Irgun

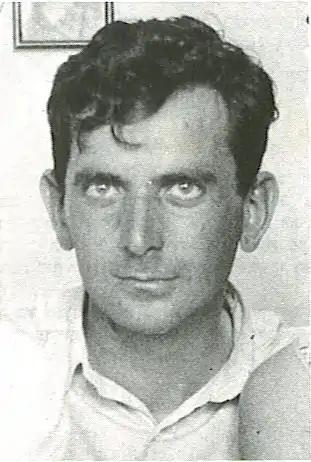
Avraham Tehomi, the first Commander of the Irgun

Members of the Irgun came mostly from Betar and from the Revisionist Party both in Palestine and abroad. The Revisionist Movement made up a popular backing for the underground organization. Ze'ev Jabotinsky, founder of Revisionist Zionism, commanded the organization until he died in 1940. He formulated the general realm of operation, regarding "Restraint" and the end thereof, and was the inspiration for the organization overall. An additional major source of ideological inspiration was the poetry of Uri Zvi Greenberg. The symbol of the organization, with the motto רק כך (only thus), underneath a hand holding a rifle in the foreground of a map showing both Mandatory Palestine and the Emirate of Transjordan (at the time, both were administered under the terms of the British Mandate for Palestine), implied that force was the only way to "liberate the homeland."